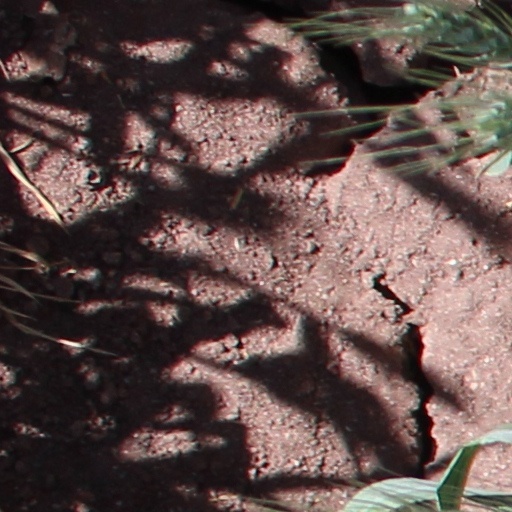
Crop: wheat